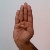
The image shows a hand gesture representing the letter 'B' in Indian Sign Language.